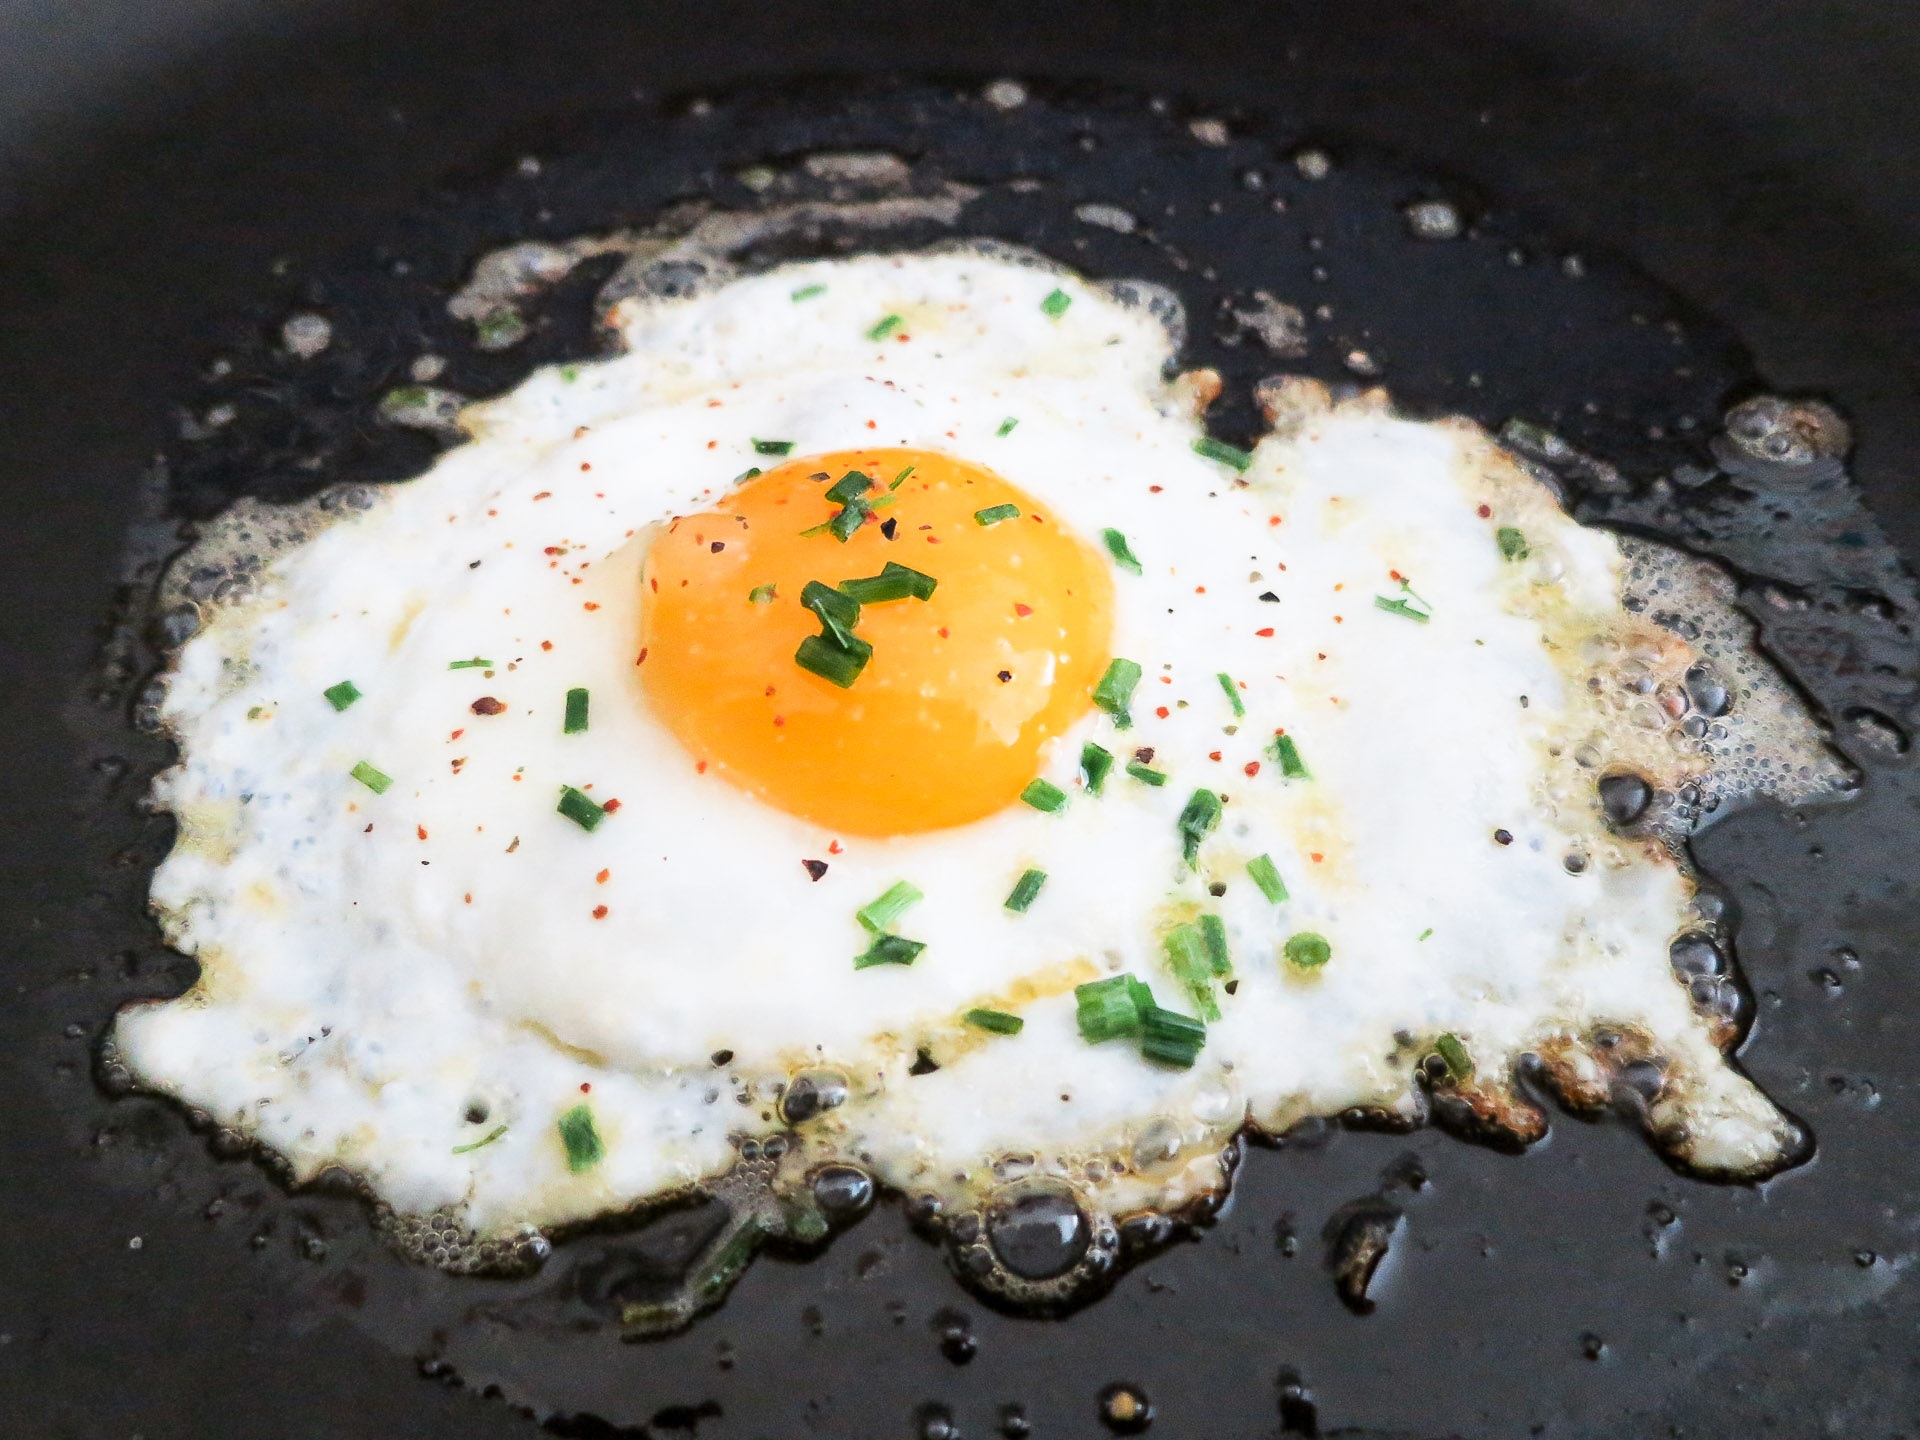
dish, meal, food, produce, vegetable, breakfast, eat, cuisine, delicious, pan, egg, yolk, fried egg, fried, protein, fried eggs